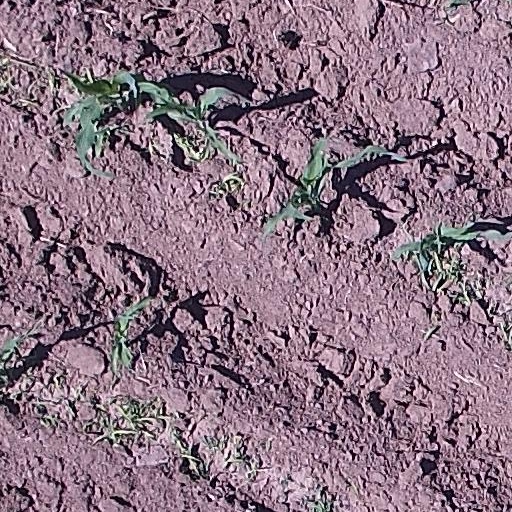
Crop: maize; corn